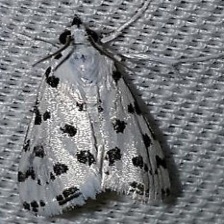
Species: BIRD CHERRY ERMINE MOTH